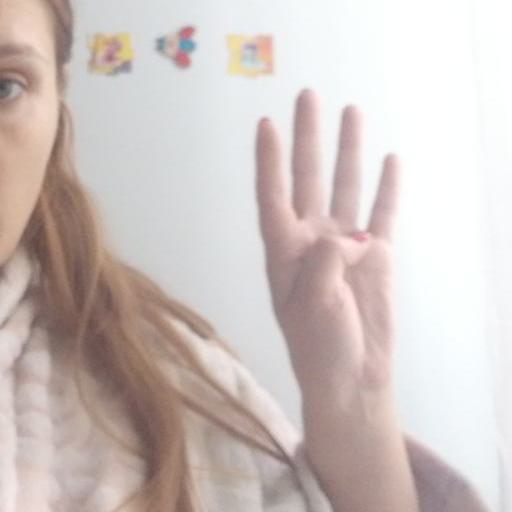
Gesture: four